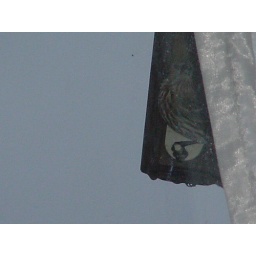
Some kind of bird in the house